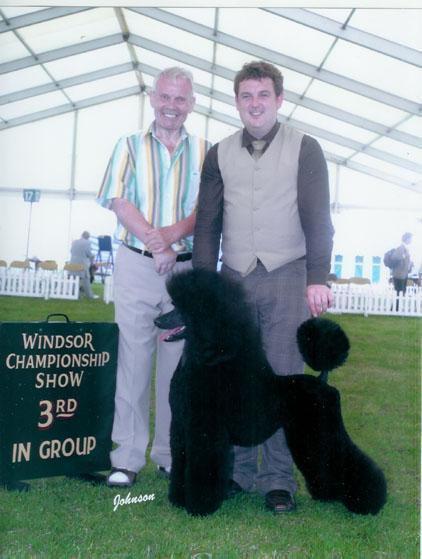
standard_poodle